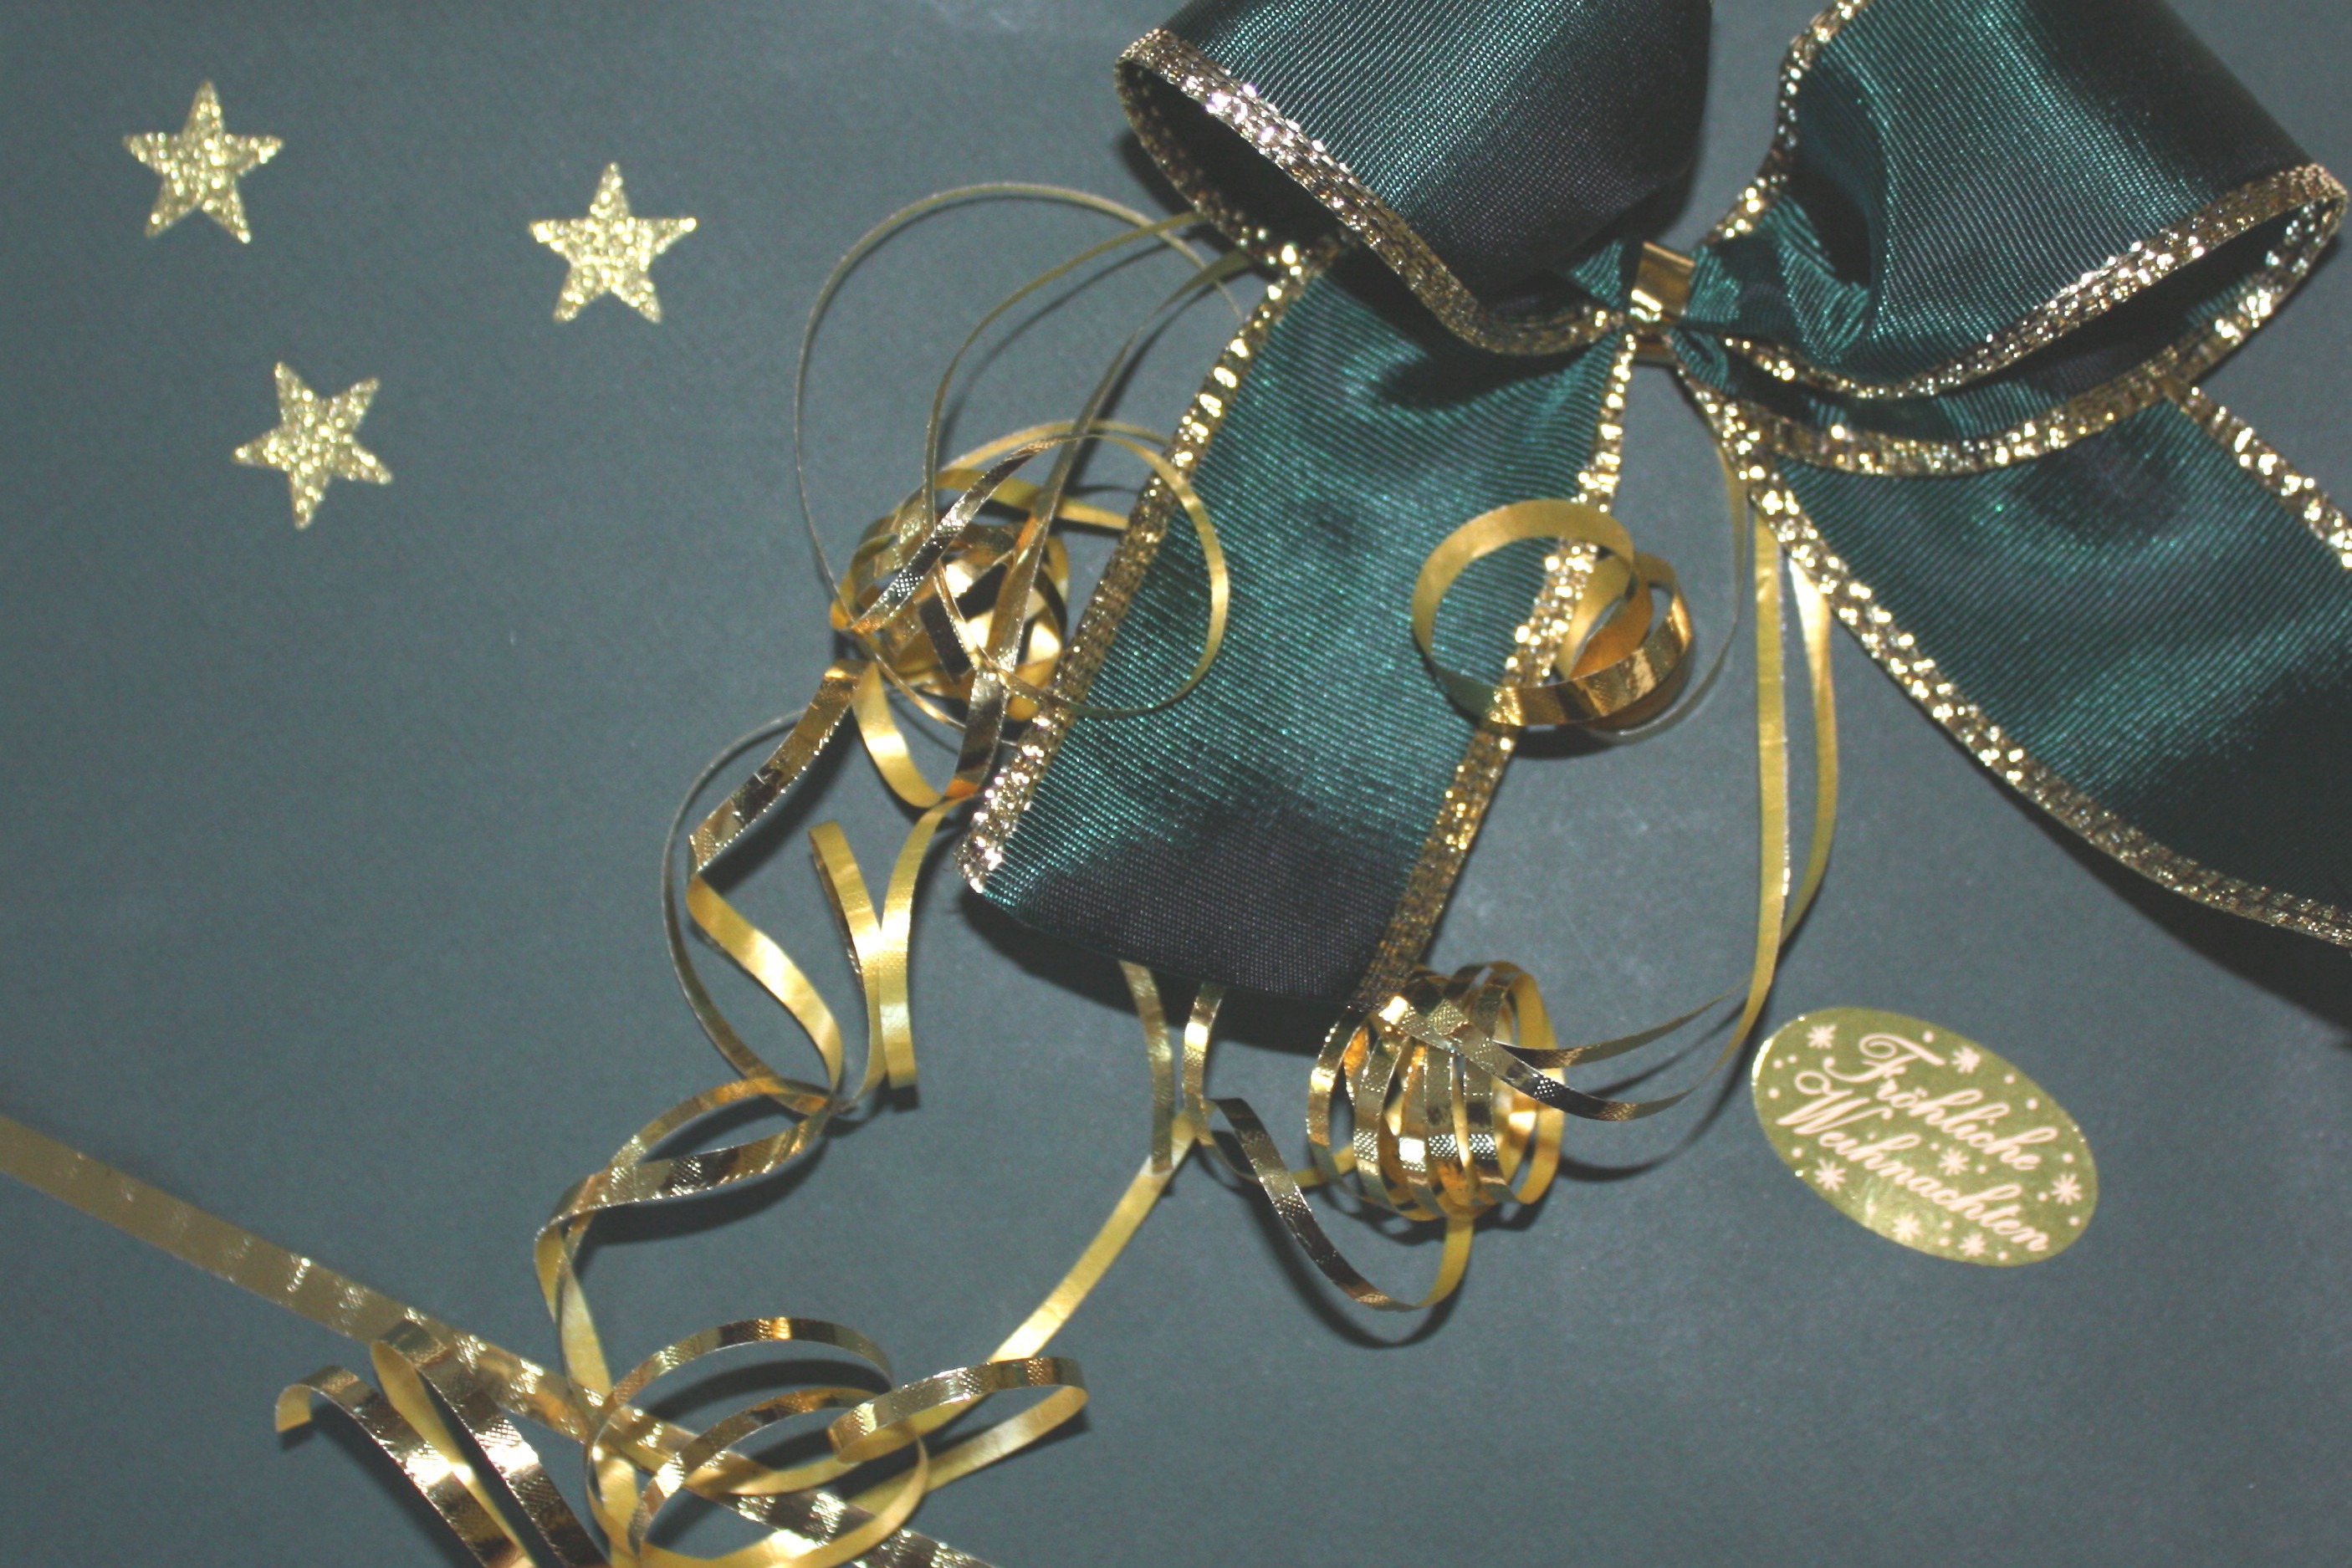
star, chain, gift, christmas, necklace, bracelet, envelope, jewellery, gold, earrings, loop, coupon, gift voucher, fashion accessory